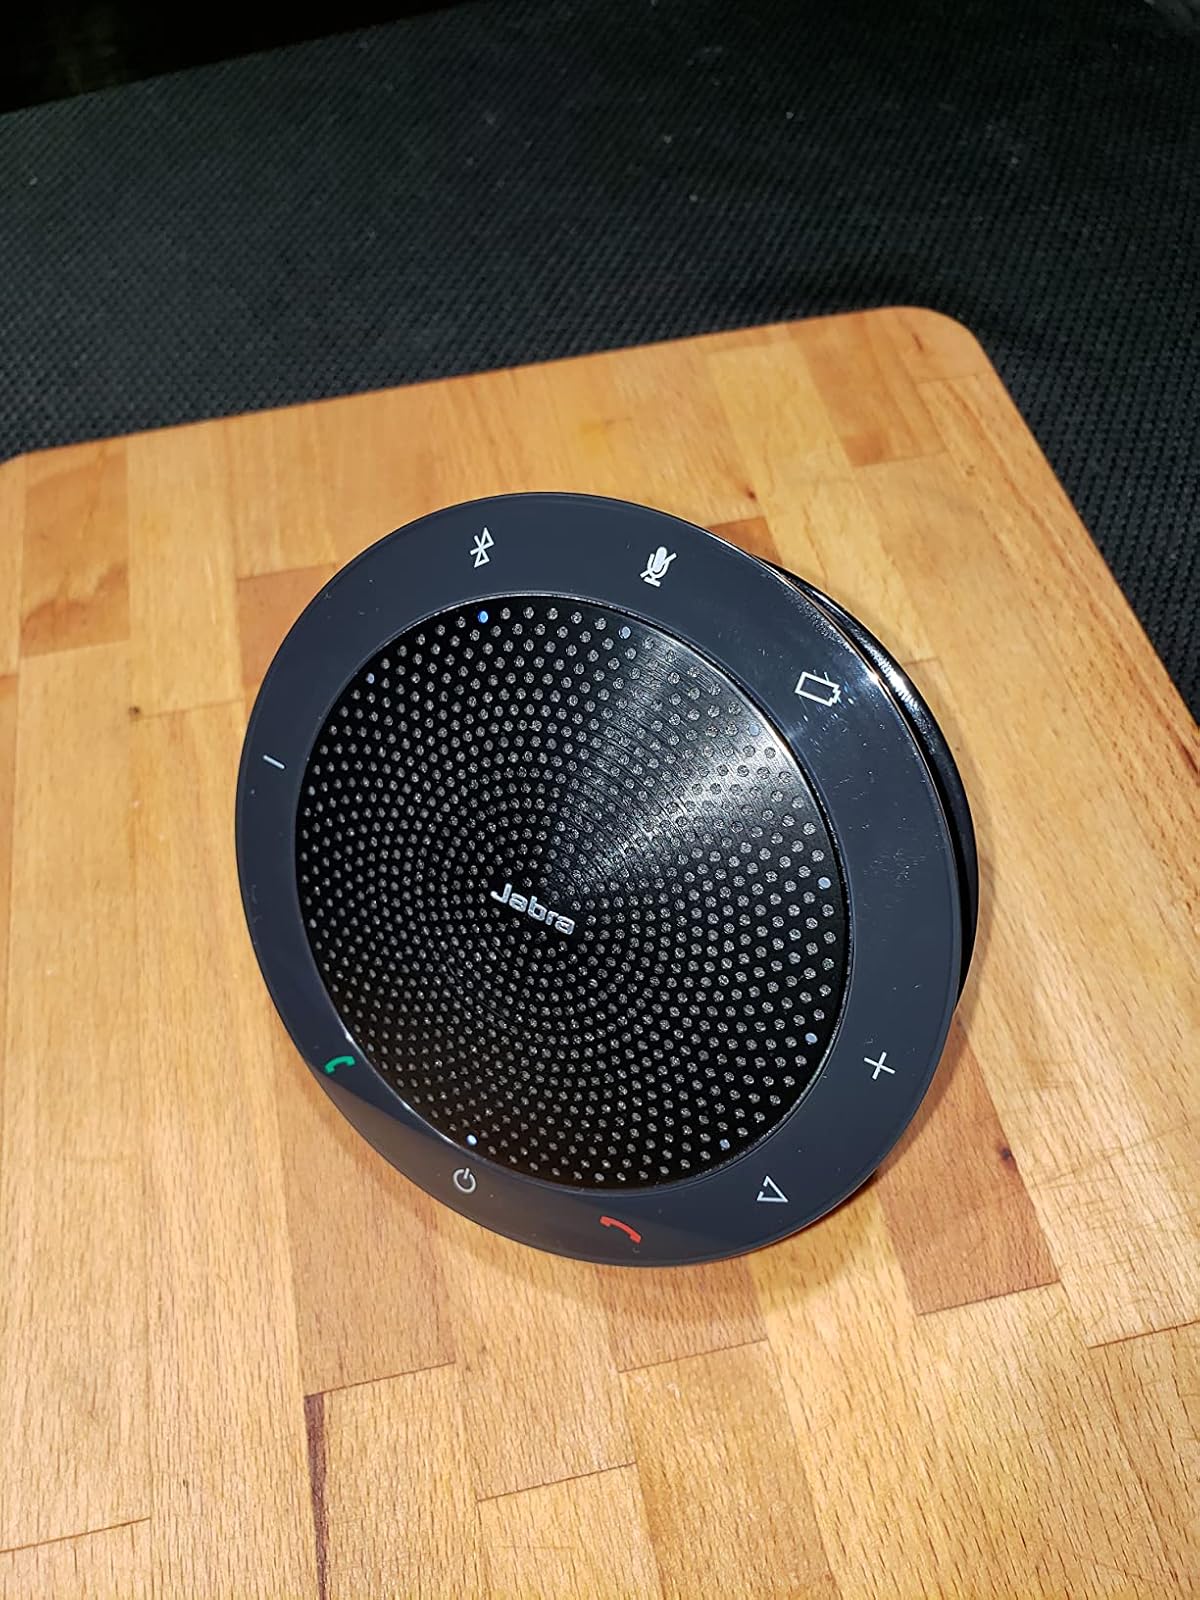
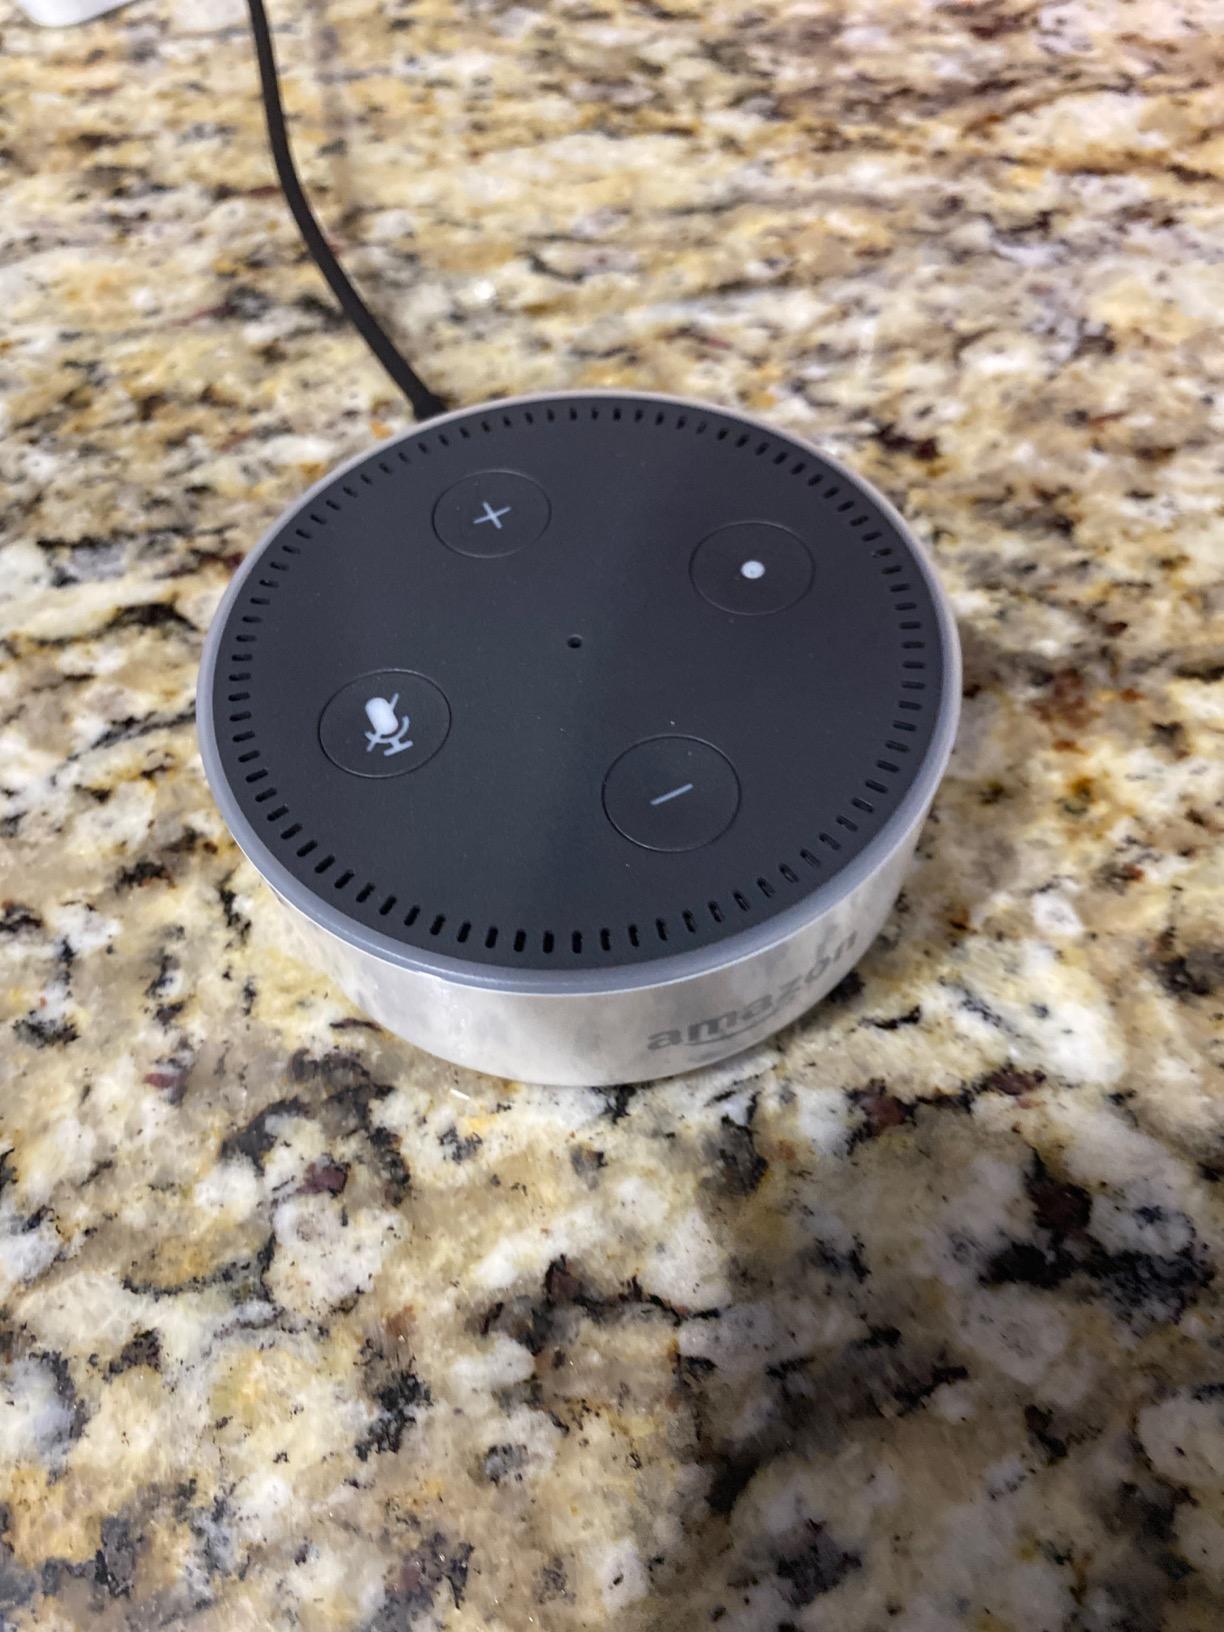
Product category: speaker
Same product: no